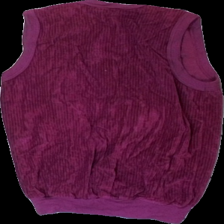
View: back
Type: Vest
Category: Ladies
Brand: Not in the list
Brand text on label: borgstena
Colors: Purple
Material: 75% cotton 25% nylone
Cut: Regular
Size: 36
Season: All
Price range: <50
Recommended usage: Reuse
Description: lila väst/kofta utan ärmar